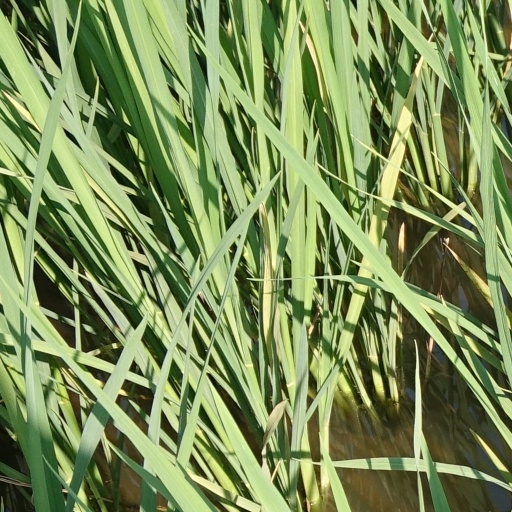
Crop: rice